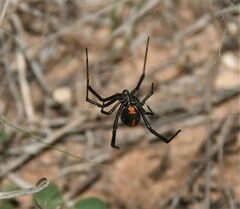
Species: Lactrodectus_hesperus